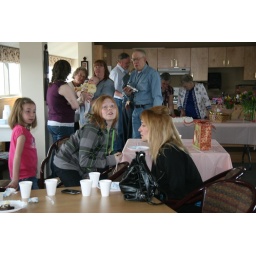
Sarah Ripley, Ron's daughter and his girlfriend.The little girl in the pink is Travis's daughter.Laura